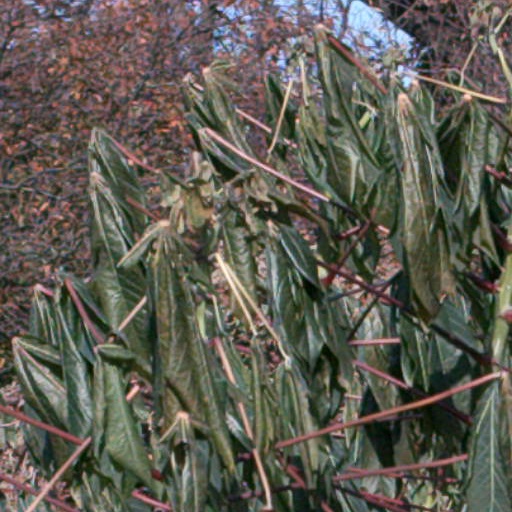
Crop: cassava